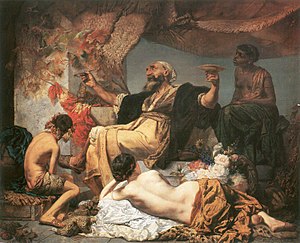
Anselm Feuerbach / Galleri
Anselm Friedrich Feuerbach var en tysk maler, søn af Joseph Anselm Feuerbach og sønnesøn af Paul Johann Anselm von Feuerbach.